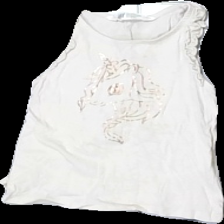
View: front
Type: Top
Category: Children
Brand: H&M
Colors: Beige
Material: 100% Cotton
Pattern: Other
Cut: Regular
Size: 98
Price range: 50-100
Recommended usage: Reuse
Description: Patterned top